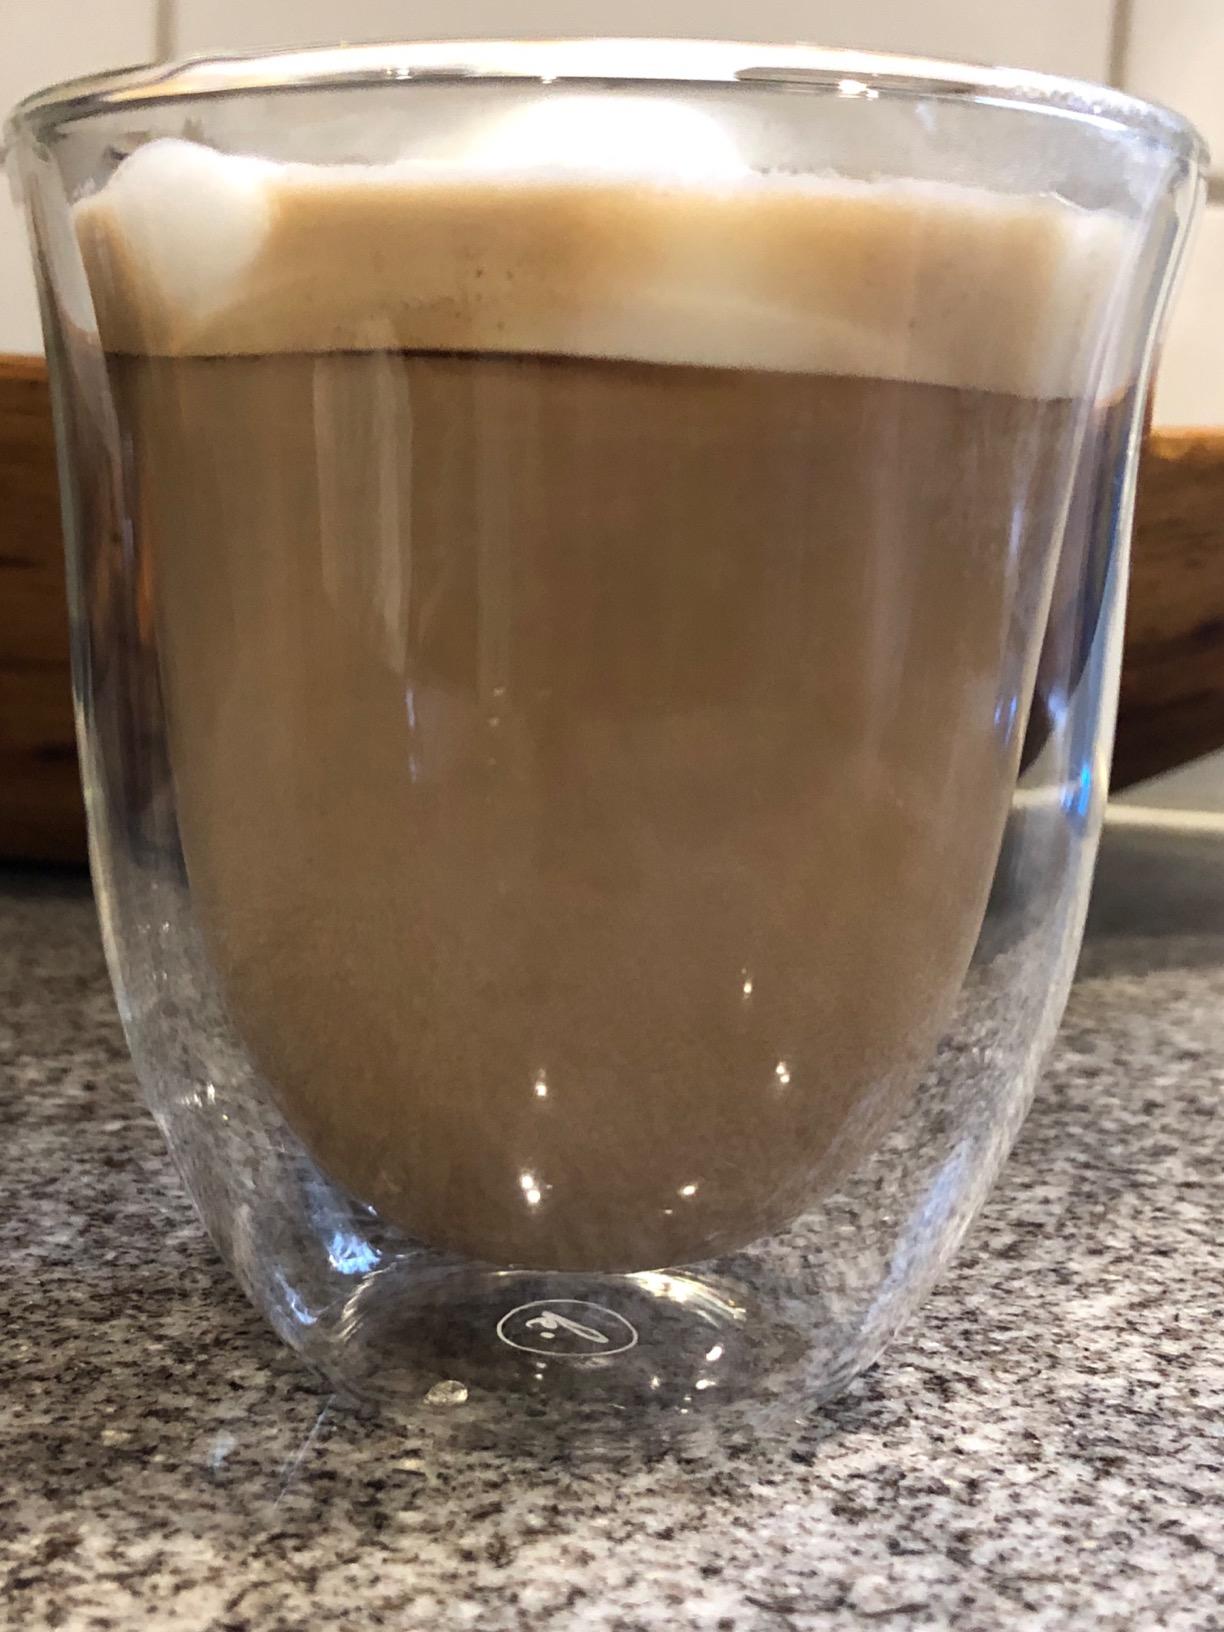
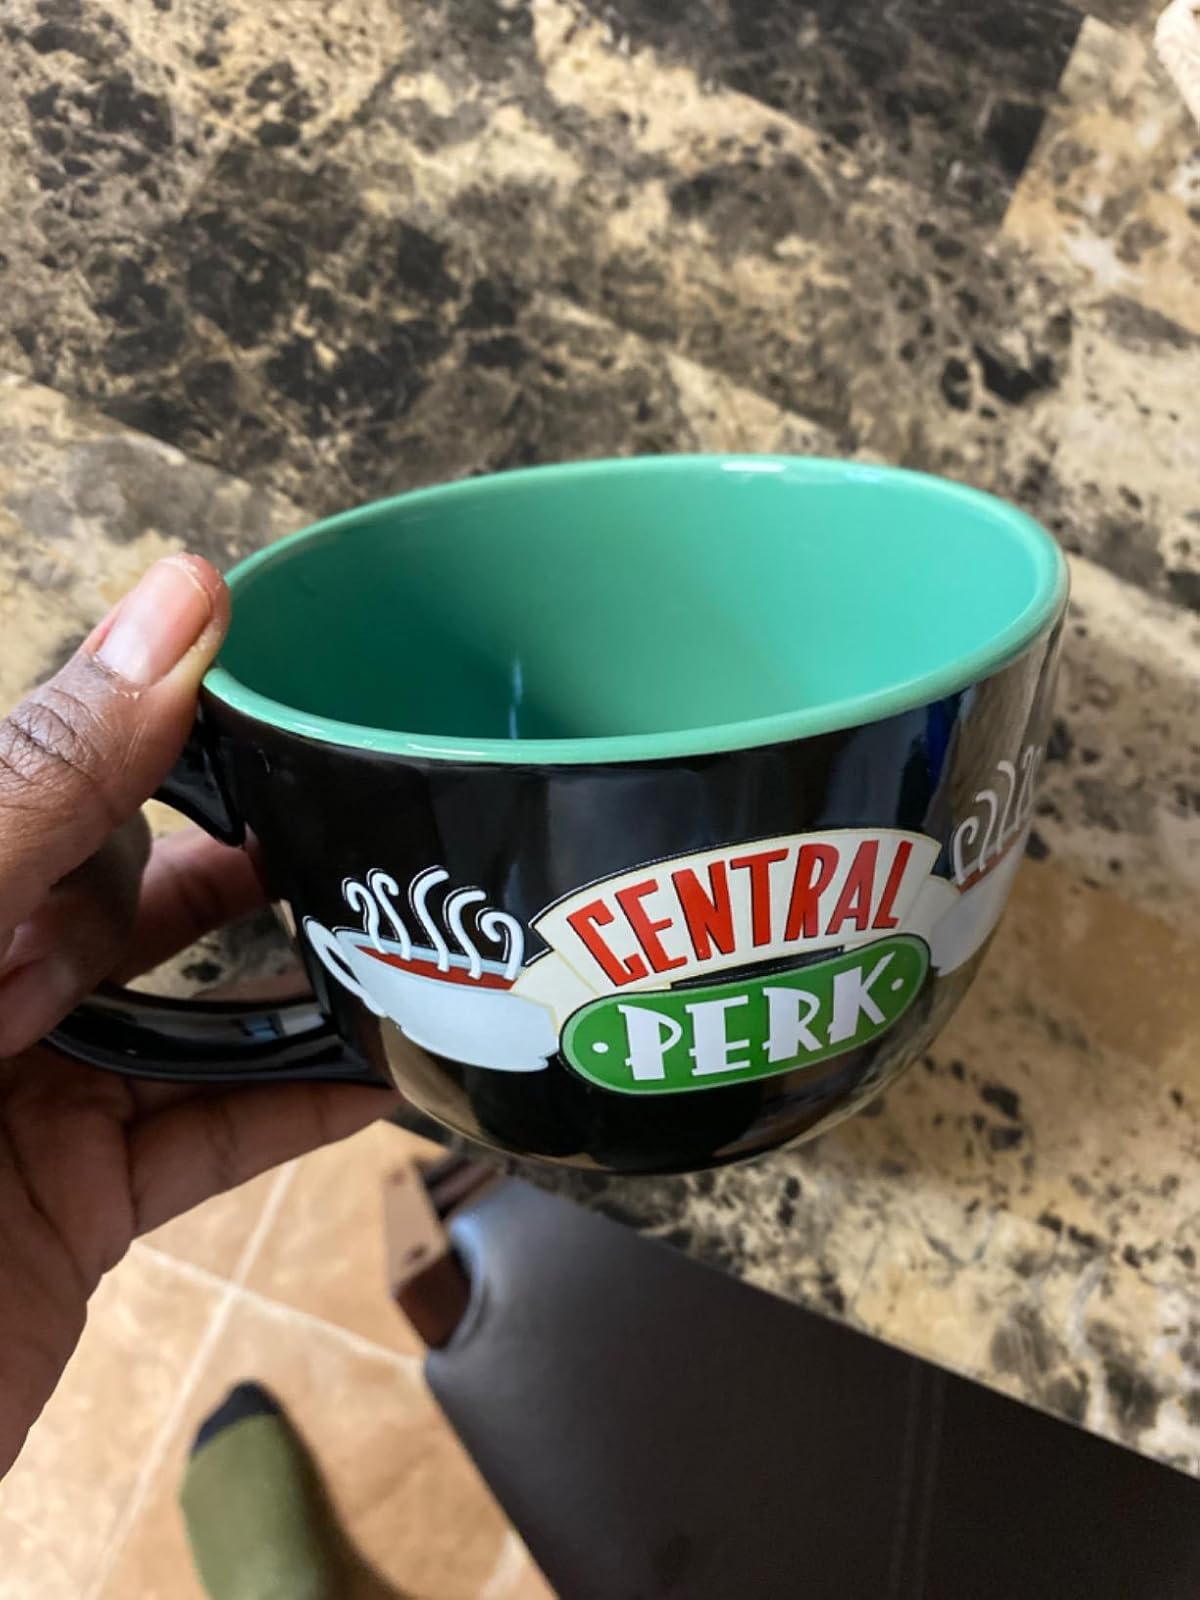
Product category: items_mug
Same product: no